2022 Sacramento shooting

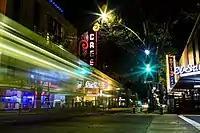
The shooting occurred near the intersection of 10th and K Streets, pictured here in 2021

The shooting occurred at around 2:00 a.m. in the area of 10th Street and K Street, just blocks away from the California State Capitol and the Golden 1 Center. One suspect continued shooting as he ran north on 10th Street towards J Street. Police officers nearby heard the gunshots and immediately responded.